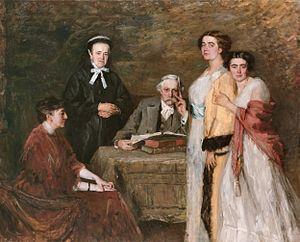
Thérèse Schwartze, née le 20 décembre 1851 et morte le 23 décembre 1918, est une peintre hollandaise de portraits.